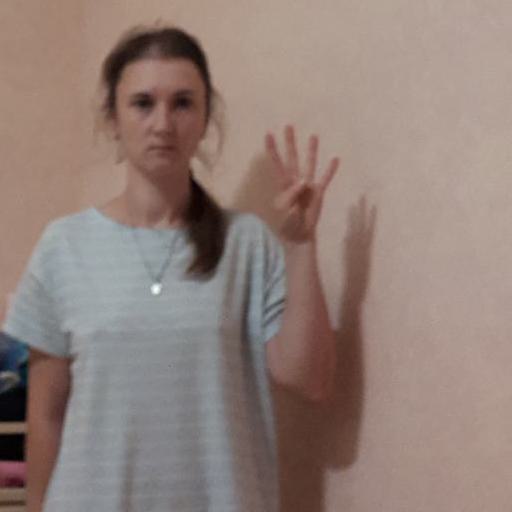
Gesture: four